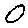
Label: 0